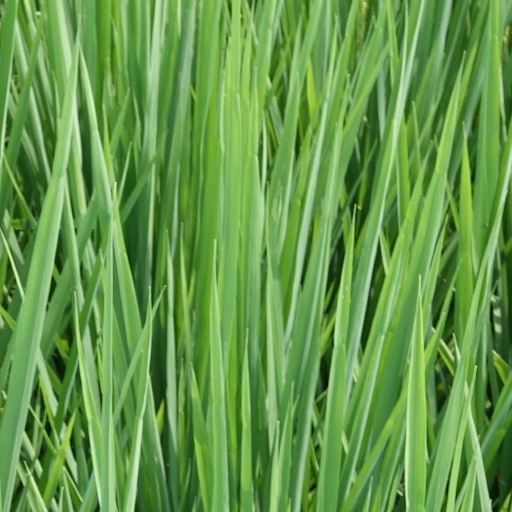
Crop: rice